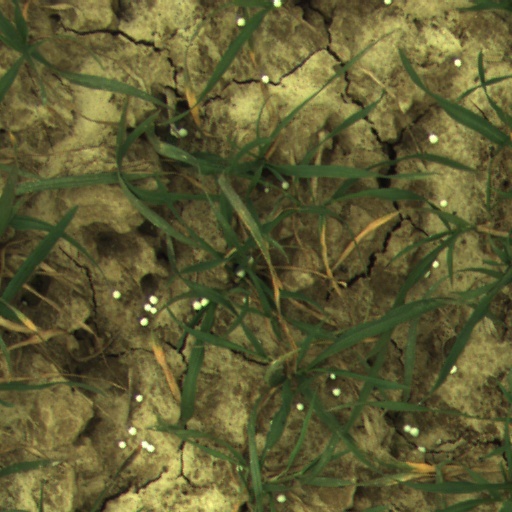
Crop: wheat